David Silveria

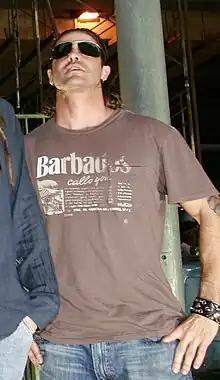
Silveria in 2006

David Randall Silveria (born September 21, 1972) is an American musician, best known as the original drummer for nu metal band Korn from 1993 until leaving the band in 2006. He then became the drummer for Infinika, which was formed in 2012 and disbanded in 2015.